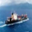
Label: ship